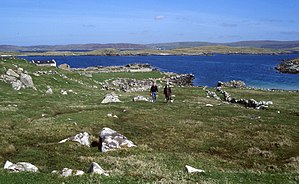
Oxna
Ruiner ved Sandy Voe på Oxna.
Oxna er en ubeboet ø på Shetlandsøerne vest for Burra, højeste punkt er 38 m.